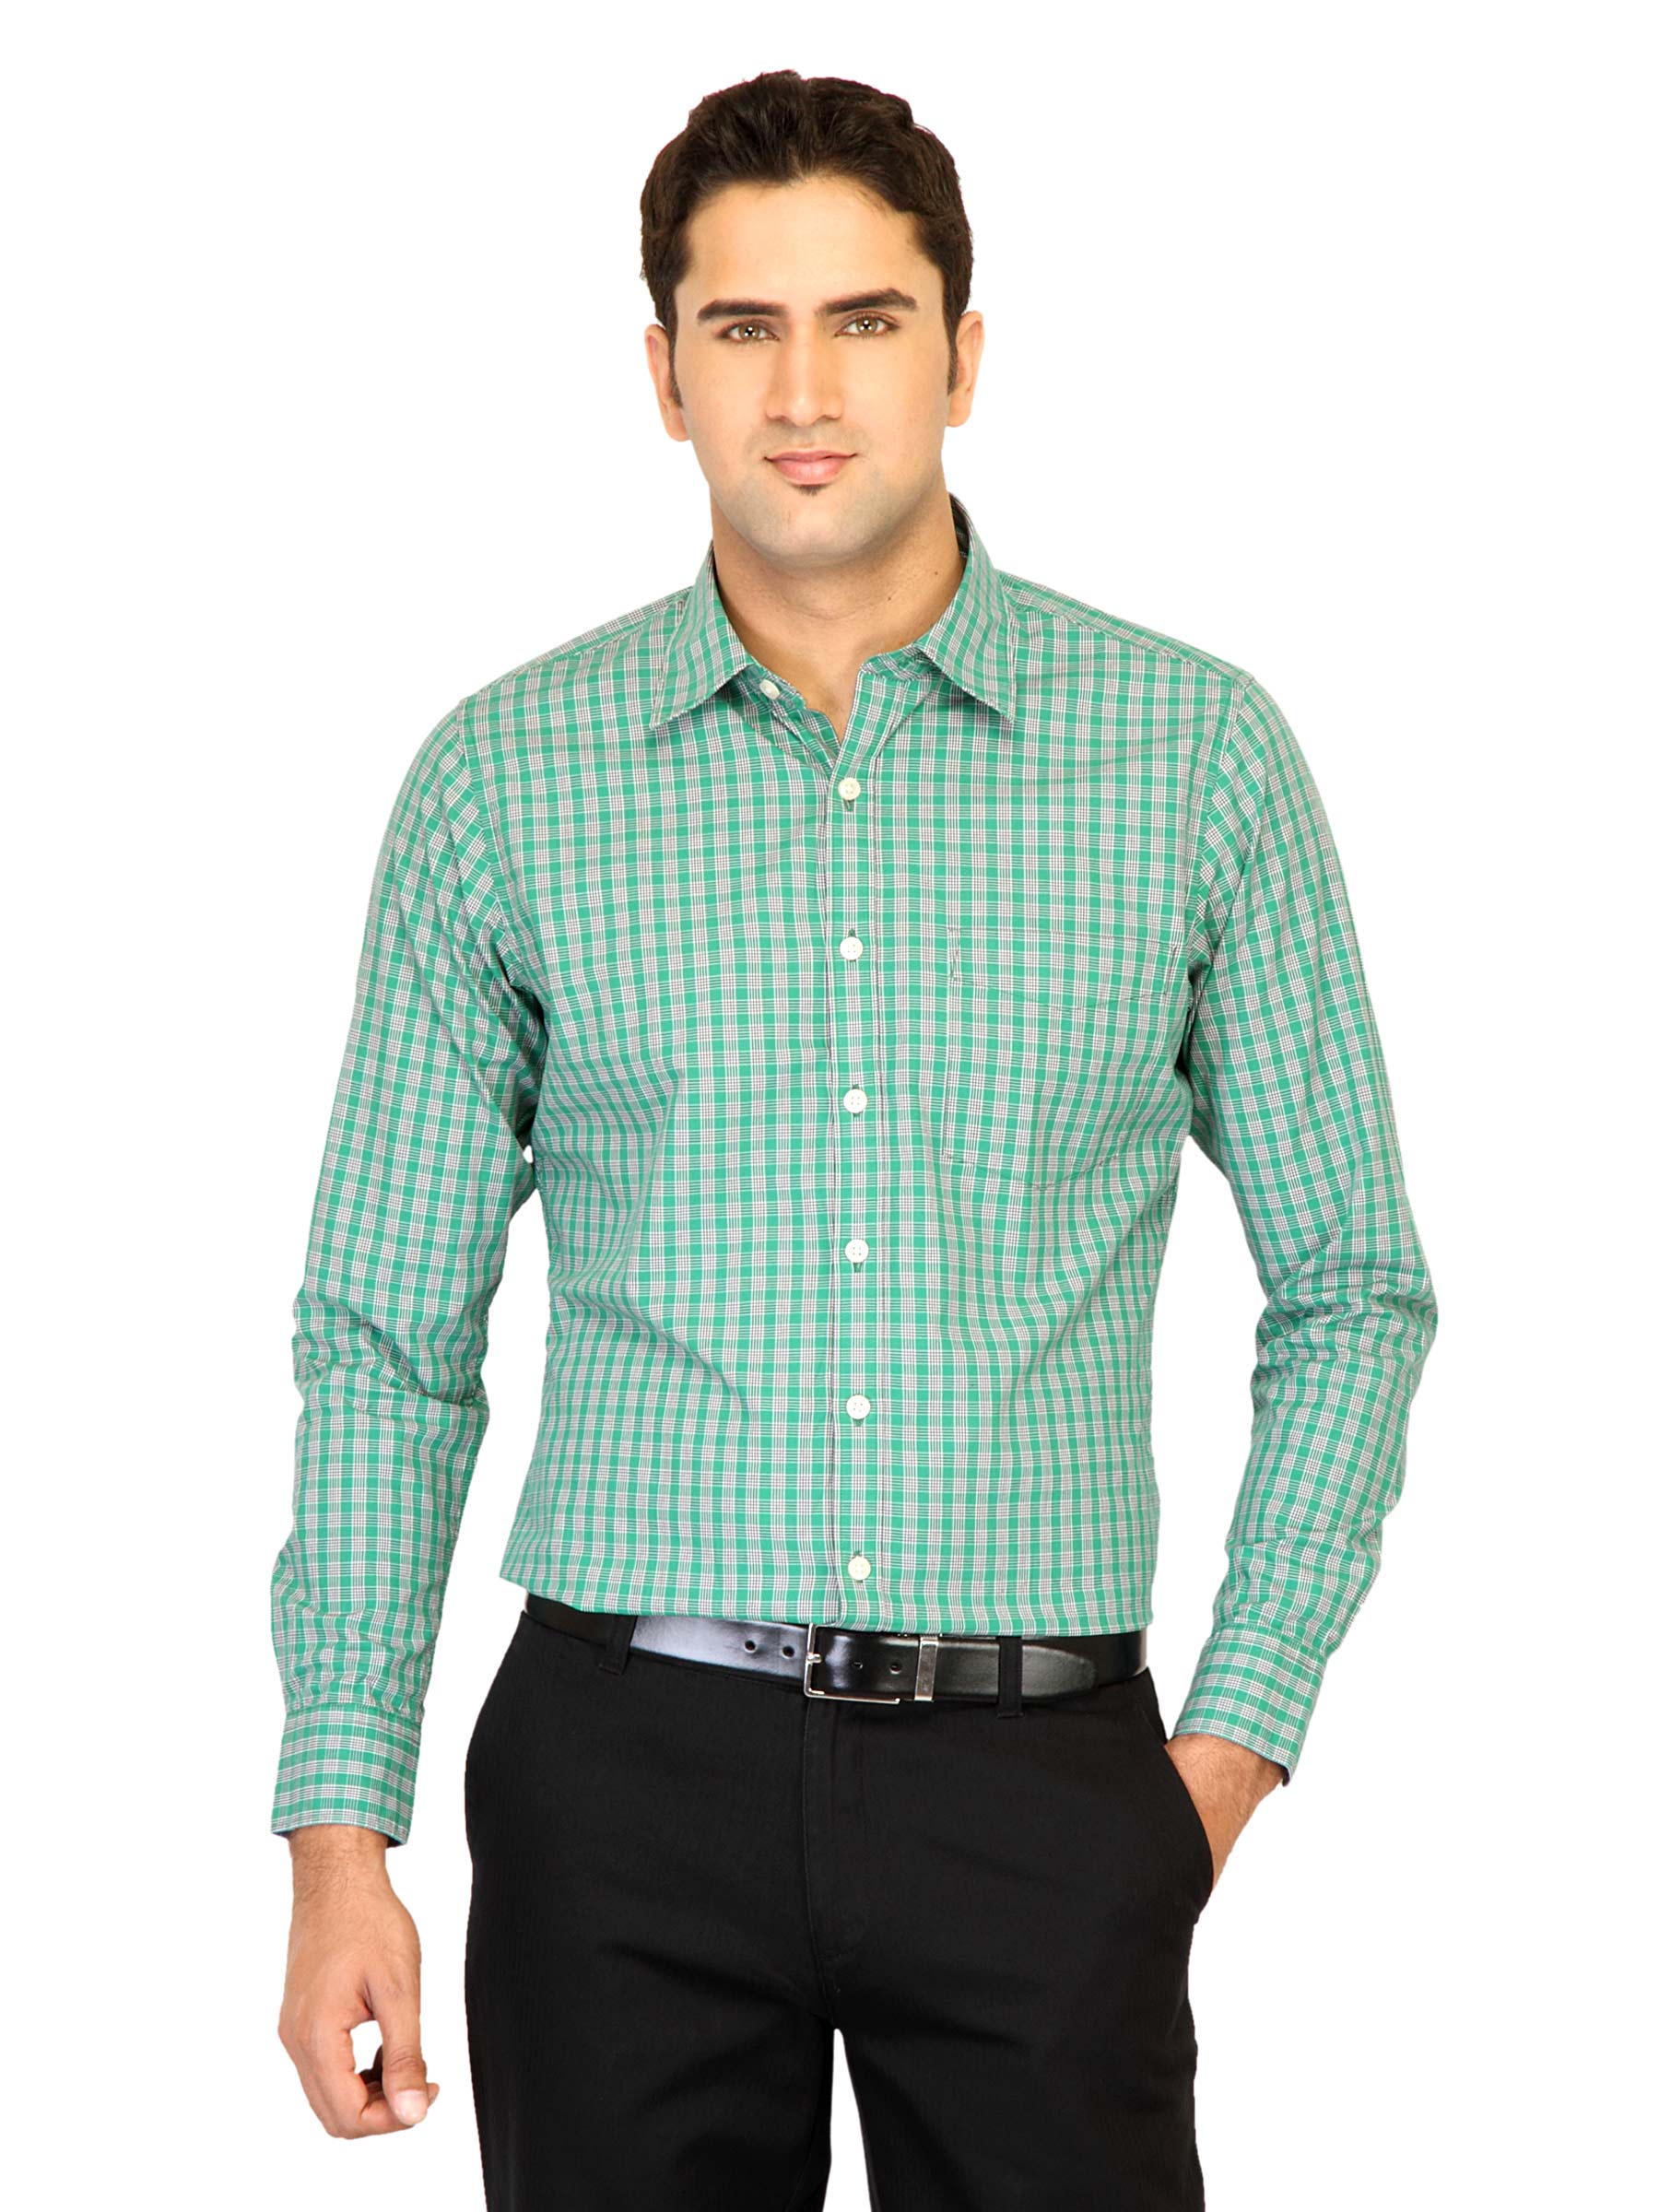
Belmonte Men Check Green Shirts
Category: Apparel / Topwear / Shirts
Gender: Men
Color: Green
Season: Fall 2011
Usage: Formal